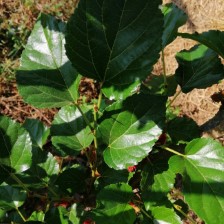
Variety: ChiangMai60